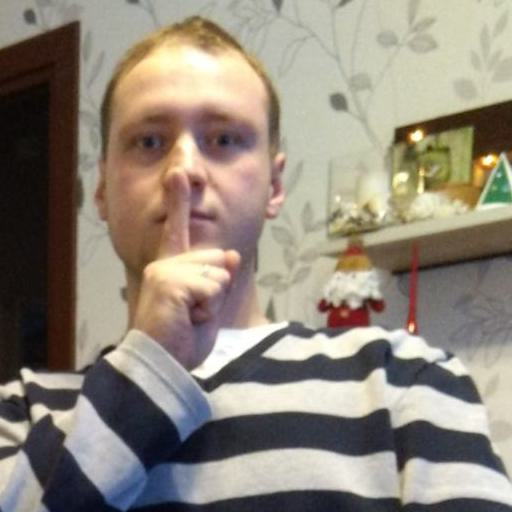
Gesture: mute